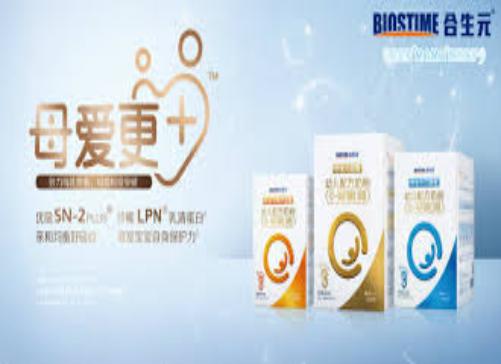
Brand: biostime-2
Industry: Food